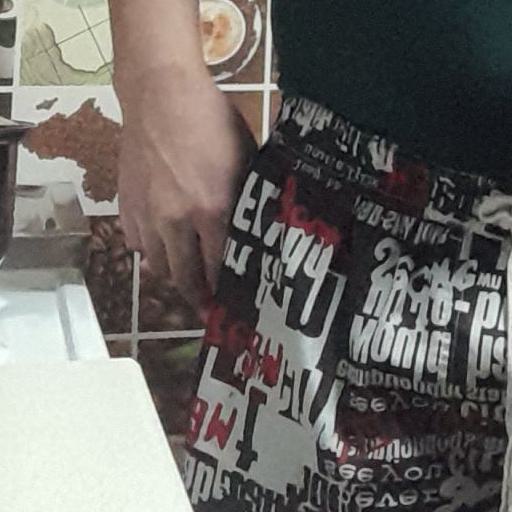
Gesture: no_gesture